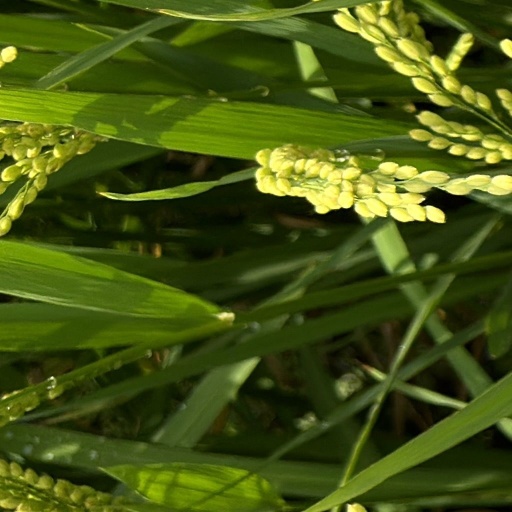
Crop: rice